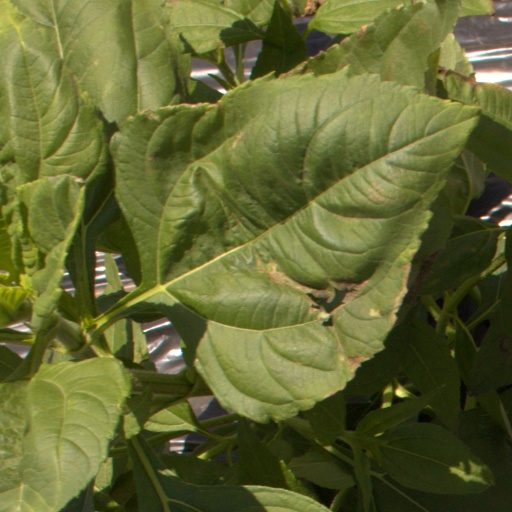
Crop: Jerusalem artichoke